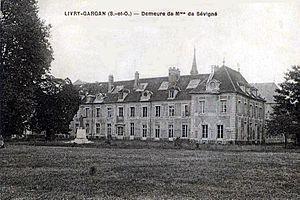
Livry-Gargan est une commune située dans le département de la Seine-Saint-Denis, en région Île-de-France, à environ douze kilomètres au nord-est de Paris. Au dernier recensement de population de 2017, la commune comptait 44 437 habitants. Ses habitants sont appelés les Livryens.